Science and technology in Jamaica

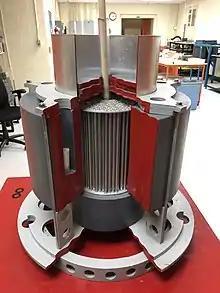

Jamaica has successfully operated a 20 kW SLOWPOKE-2 nuclear reactor since the early 1980s—the only facility of its kind in the Caribbean. Managed by the International Centre for Environmental and Nuclear Sciences (ICENS) at the University of the West Indies (UWI), the reactor supports neutron activation analysis across a wide range of disciplines. These include environmental monitoring, geochemical mapping, food composition studies, human health research, and agricultural investigations such as soil composition and trace element analysis that inform land use and crop management strategies.